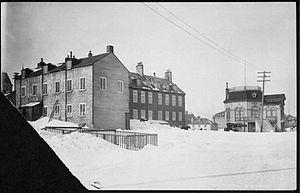
Sur l’emplacement actuel du Château-Frontenac se trouvait, entre 1886 et 1892, le kiosque Potvin.
La Chambre d'assemblée du Bas-Canada ou Assemblée législative du Bas-Canada est la chambre basse du Parlement du Bas-Canada de 1792 jusqu'en 1838. Conjointement avec le Conseil législatif et le représentant de la couronne britannique, elle détient le pouvoir législatif sur toutes les affaires « locales » de la colonie.